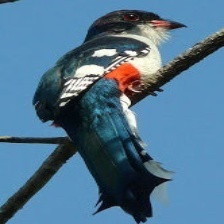
Species: CUBAN TROGON
Scientific name: PRIOTELUS TEMNURUS